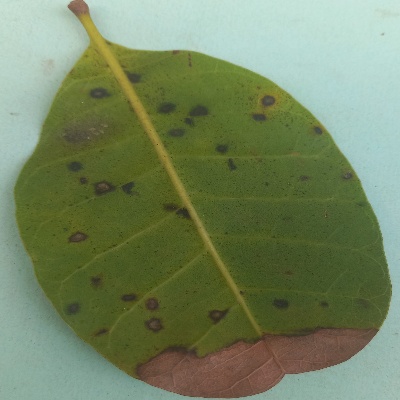
Crop: Cashew
Condition: anthracnose